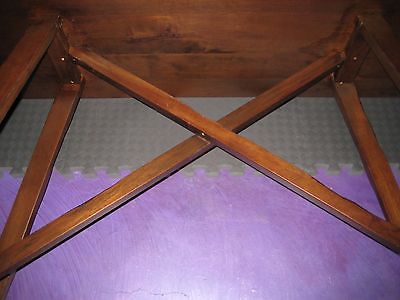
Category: table